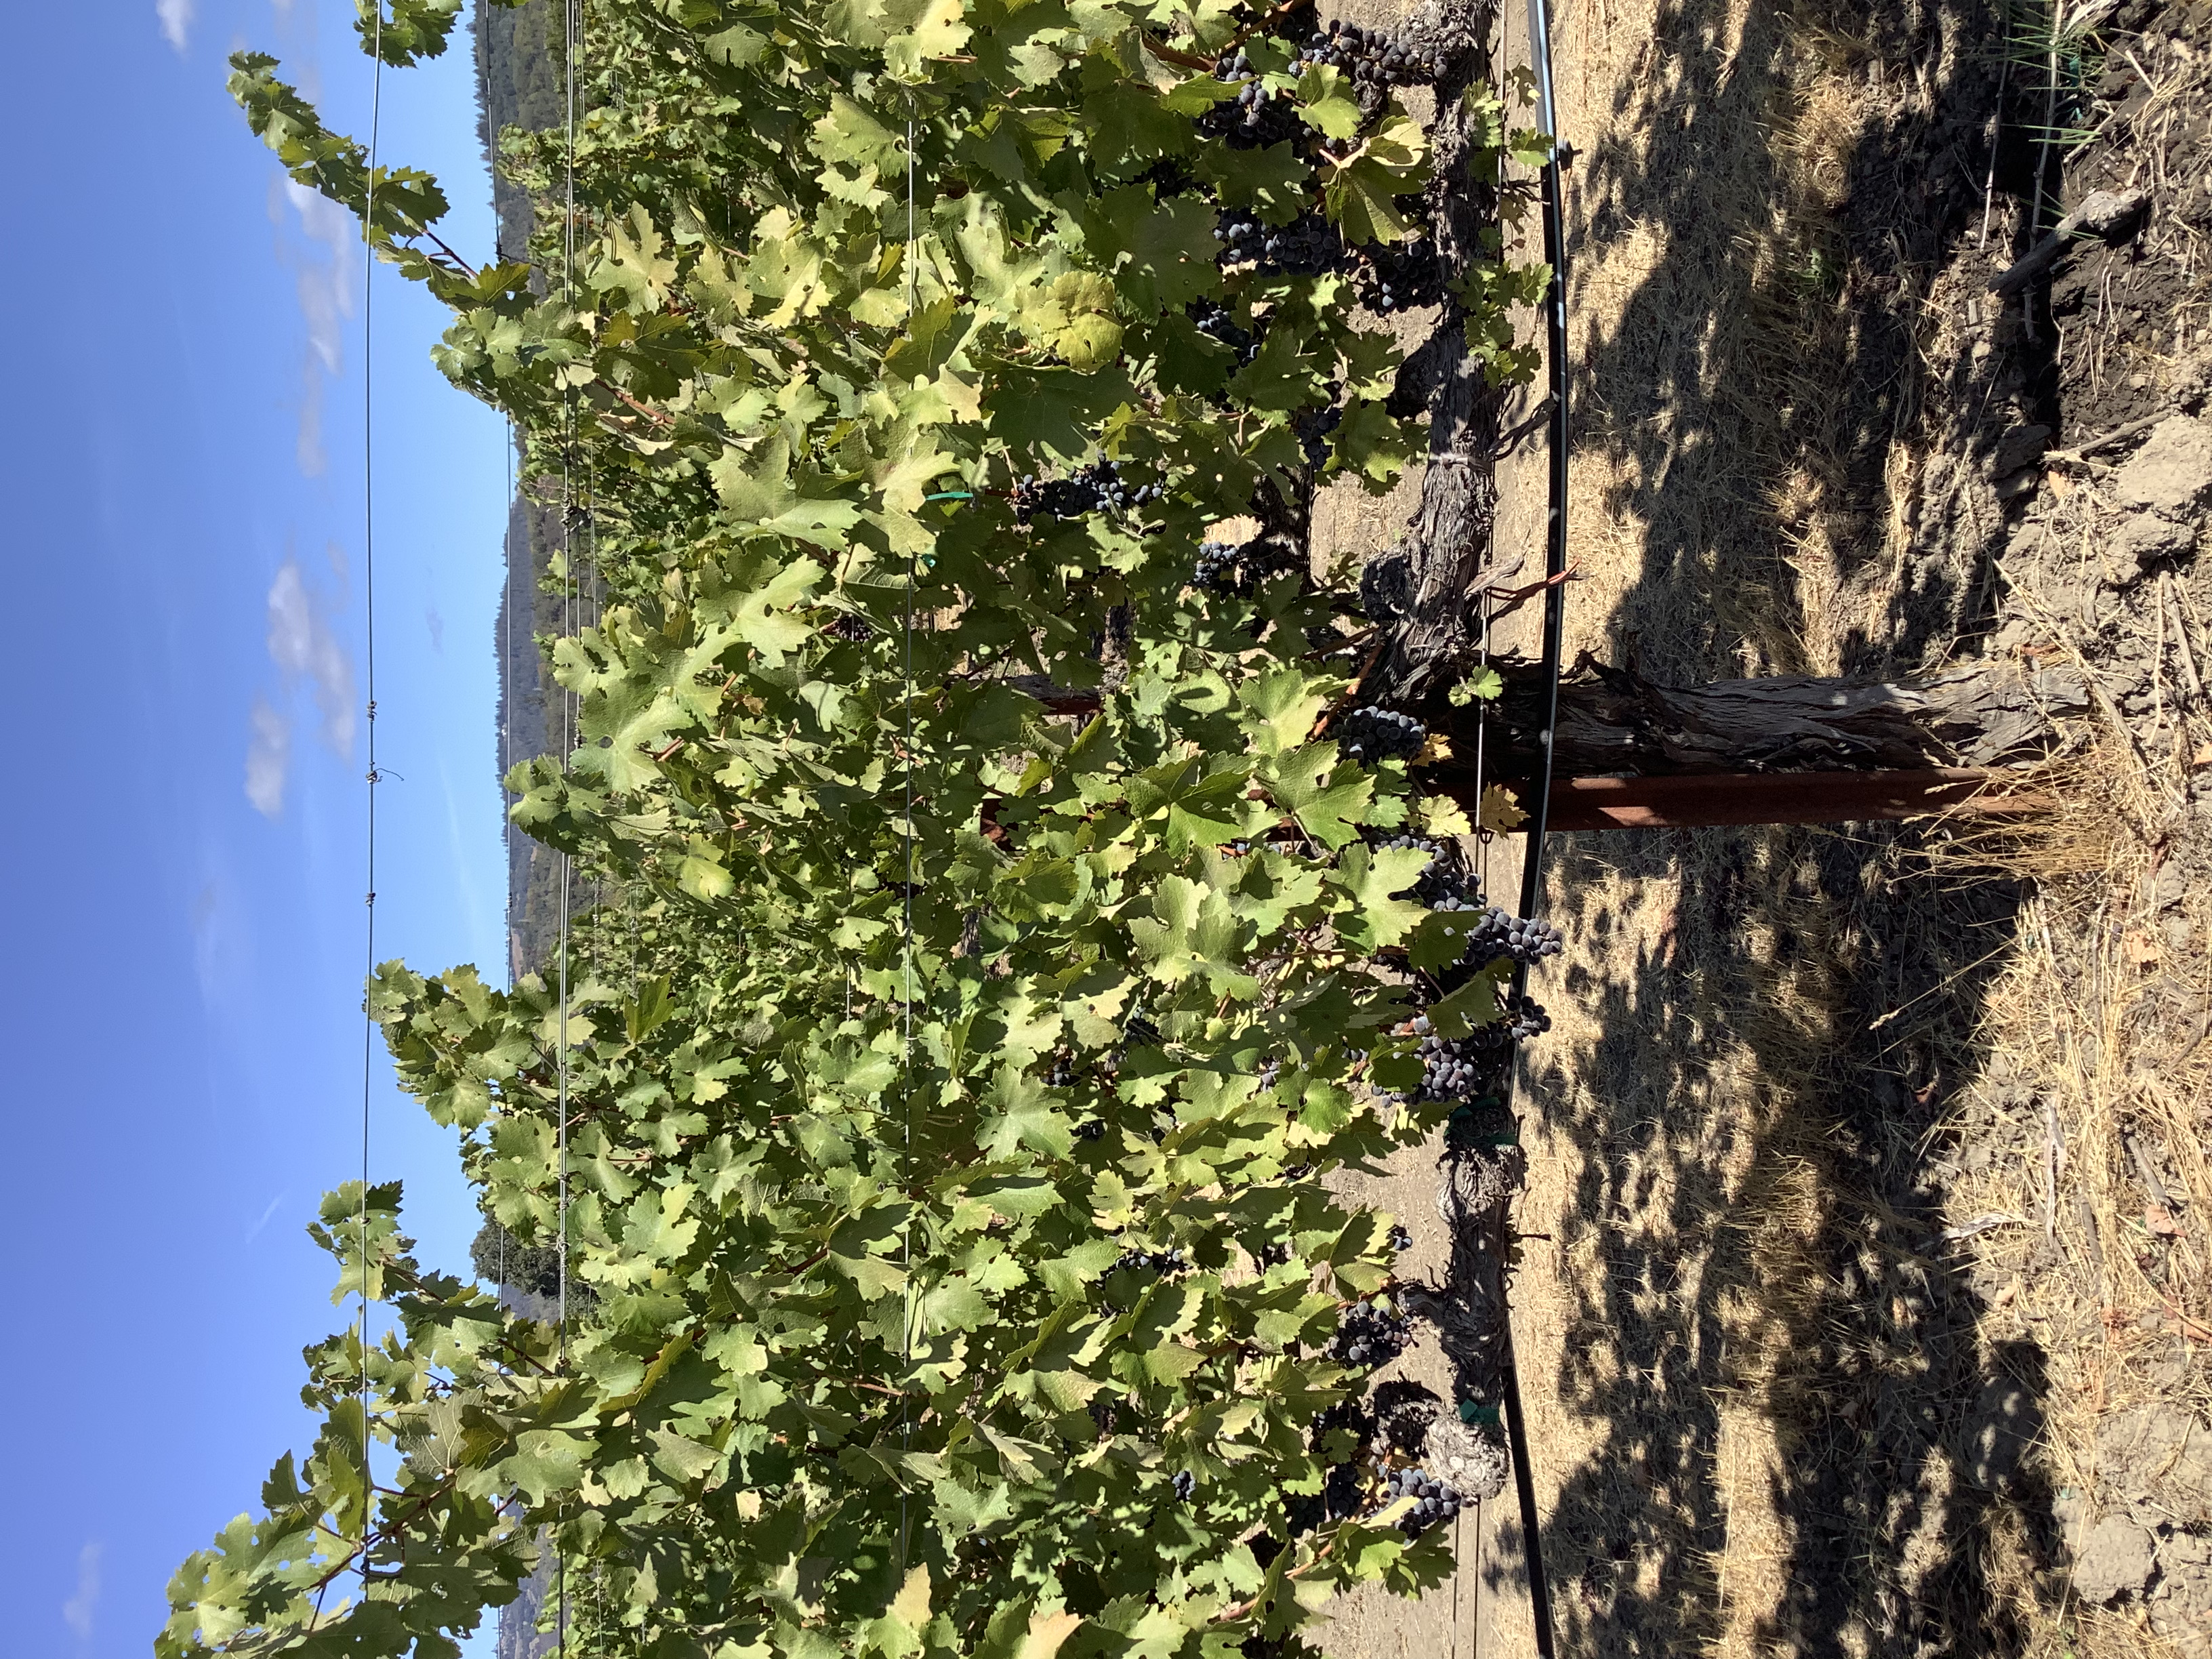
Label: No Virus